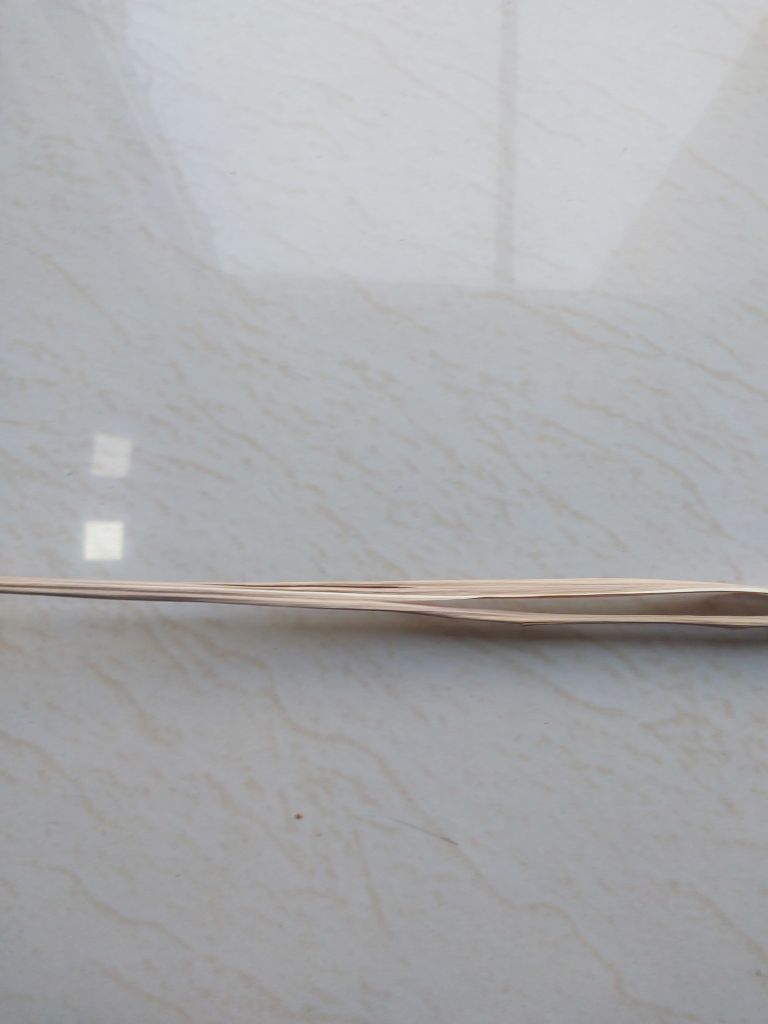
Label: Dried